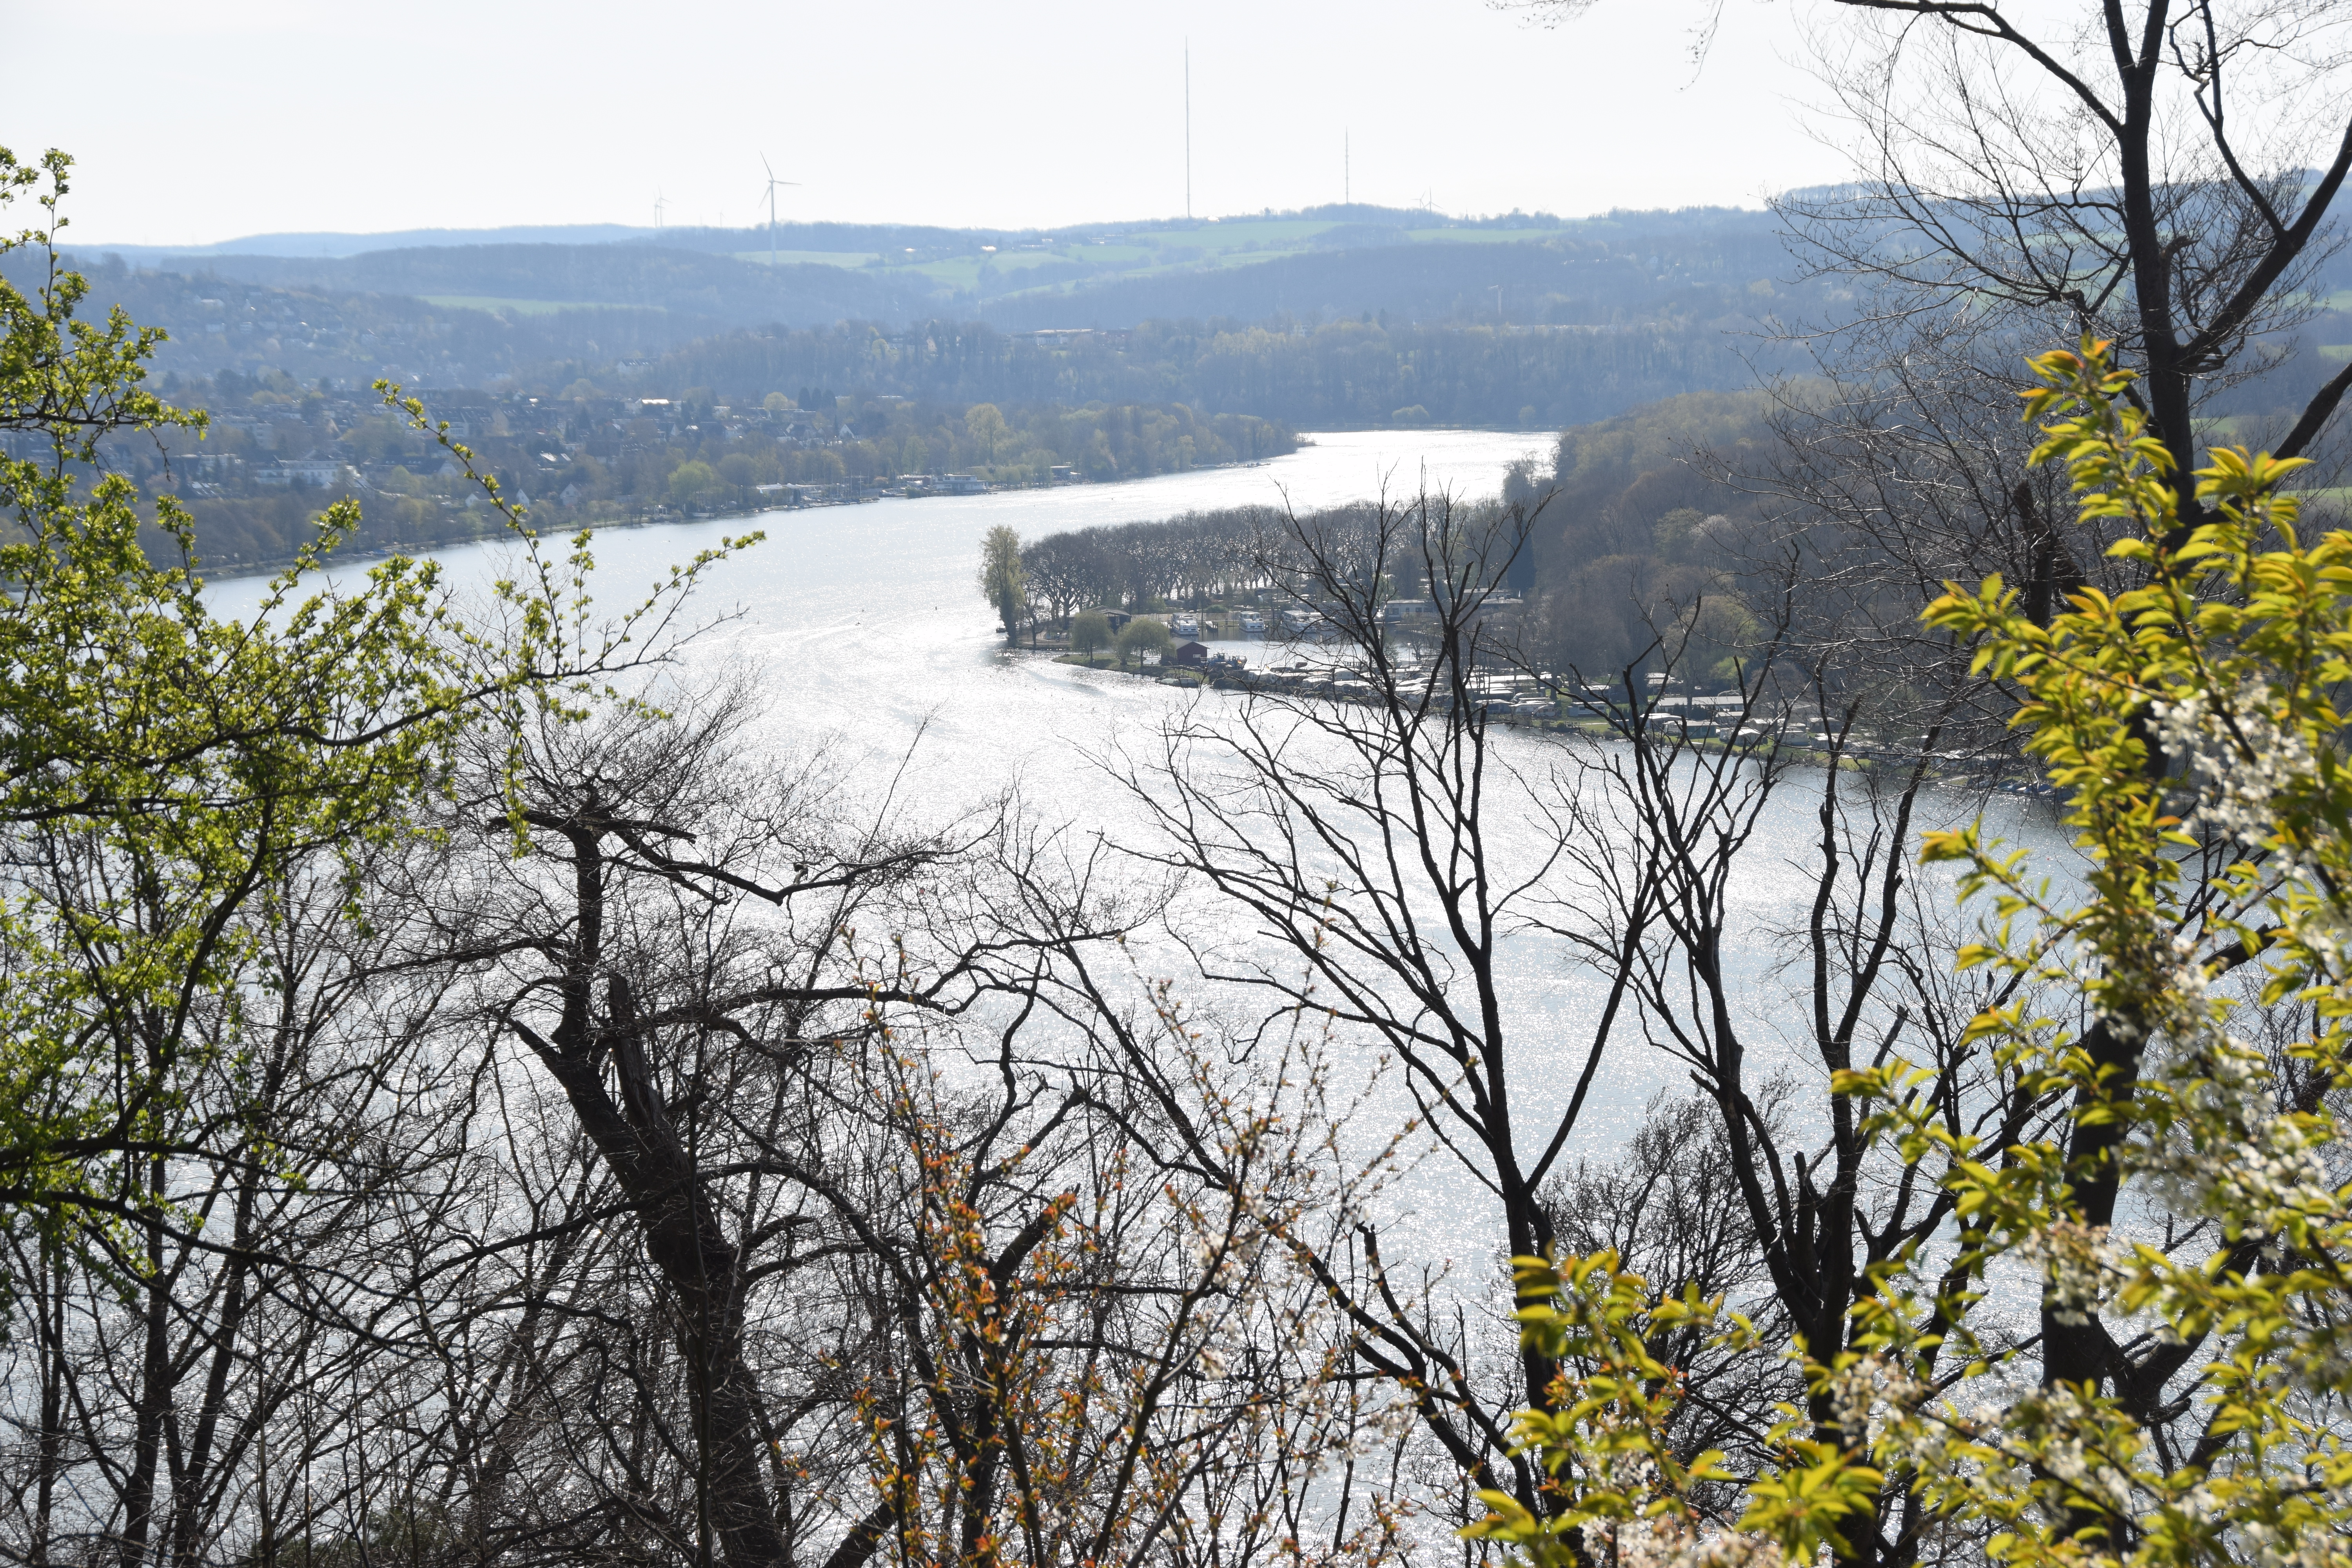
nature, water, sky, water resources, plant, natural landscape, fluvial landforms of streams, mountain, lake, tree, watercourse, bank, lacustrine plain, landscape, waterway, rural area, twig, riparian zone, forest, wetland, freezing, flower, reservoir, reflection, wildlife, temperate broadleaf and mixed forest, winter, riparian forest, pond, loch, nature reserve, hill, floodplain, stream, lake district, Northern hardwood forest, creek, horizon, grass, deciduous, channel, woodland, mountain river, wildflower, road, tropical and subtropical coniferous forests, autumn, bayou, river, canal